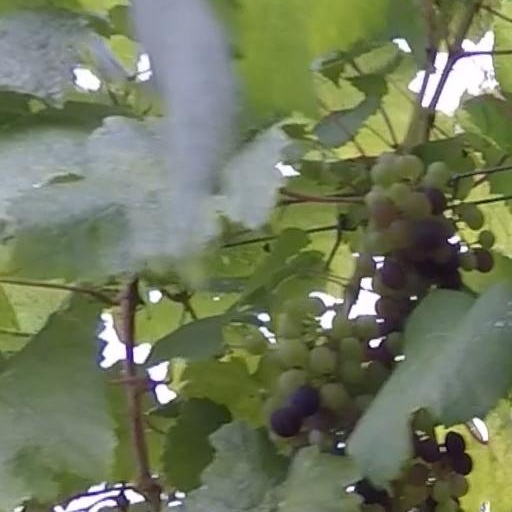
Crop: grape